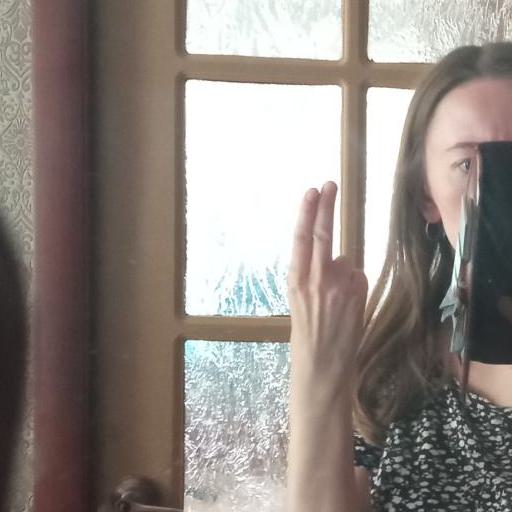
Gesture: two_up_inverted